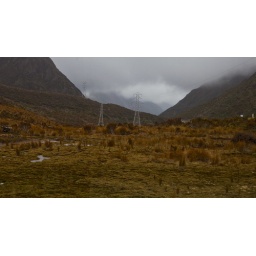
Storm clouds are often present above the mountain passes, especially during the winter-spring transition period.